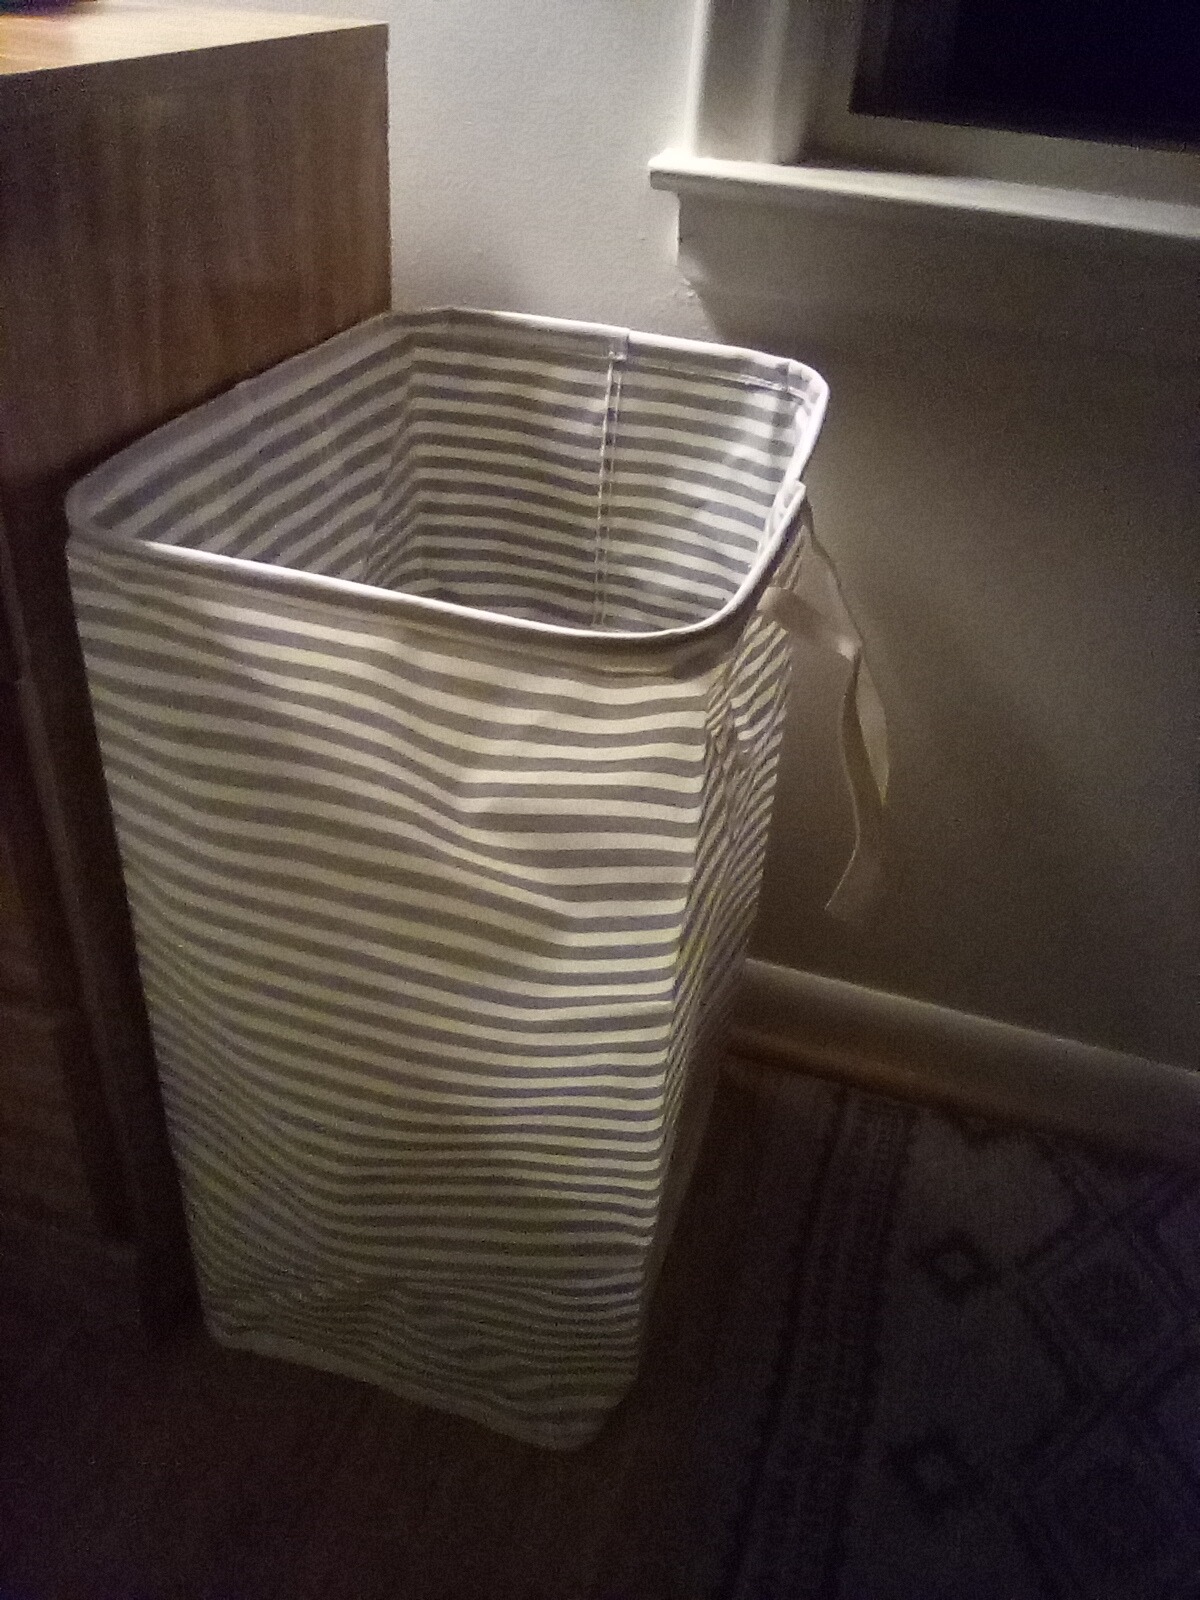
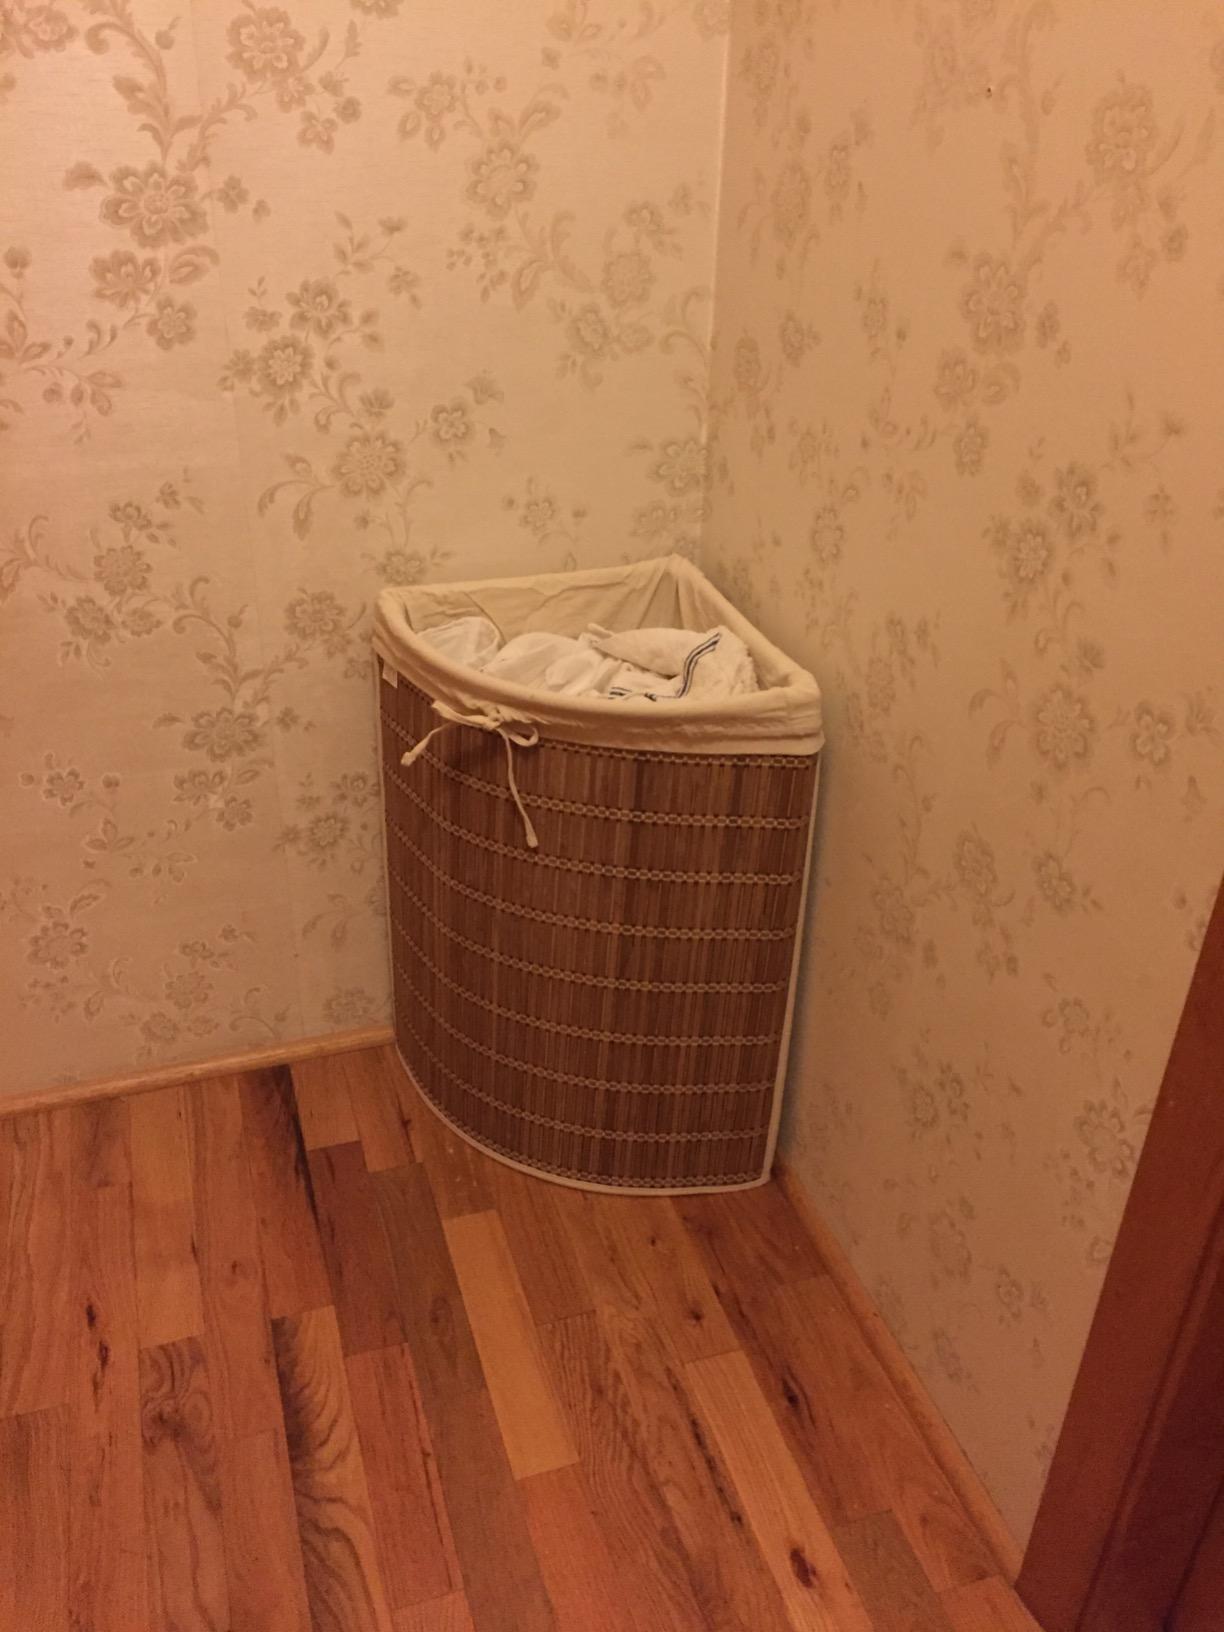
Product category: items_hamper
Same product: no